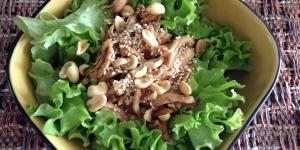
pechuga de pollo con salsa de soja